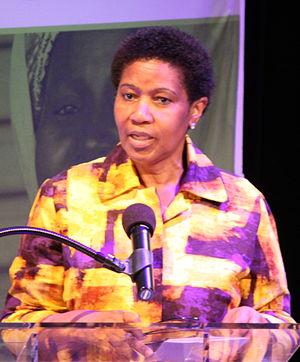
Les ministres sud-africains de l'Énergie et des Mines sont compétents pour tous les sujets relatifs aux énergies et à l'exploitation minière.